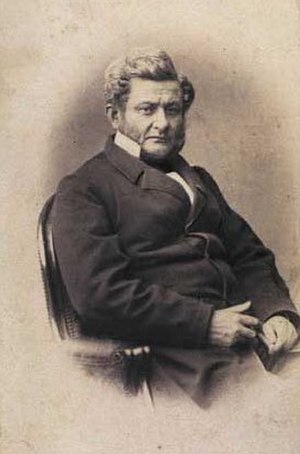
J.P. Langgaard
Johannes Peter Langgaard var en dansk mekaniker, industridrivende og komponist, bror til Theodor Langgaard og far til Siegfried Langgaard.